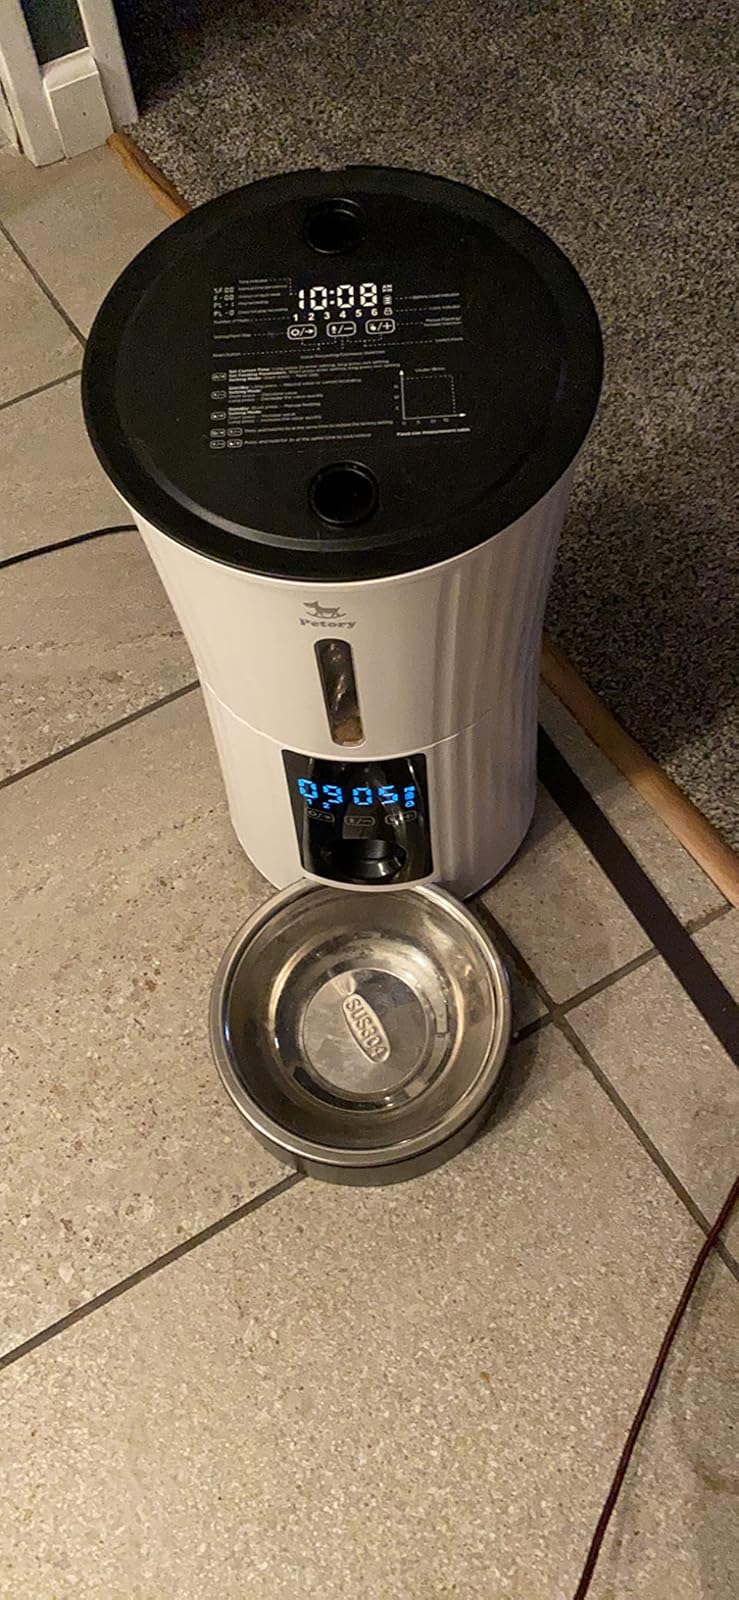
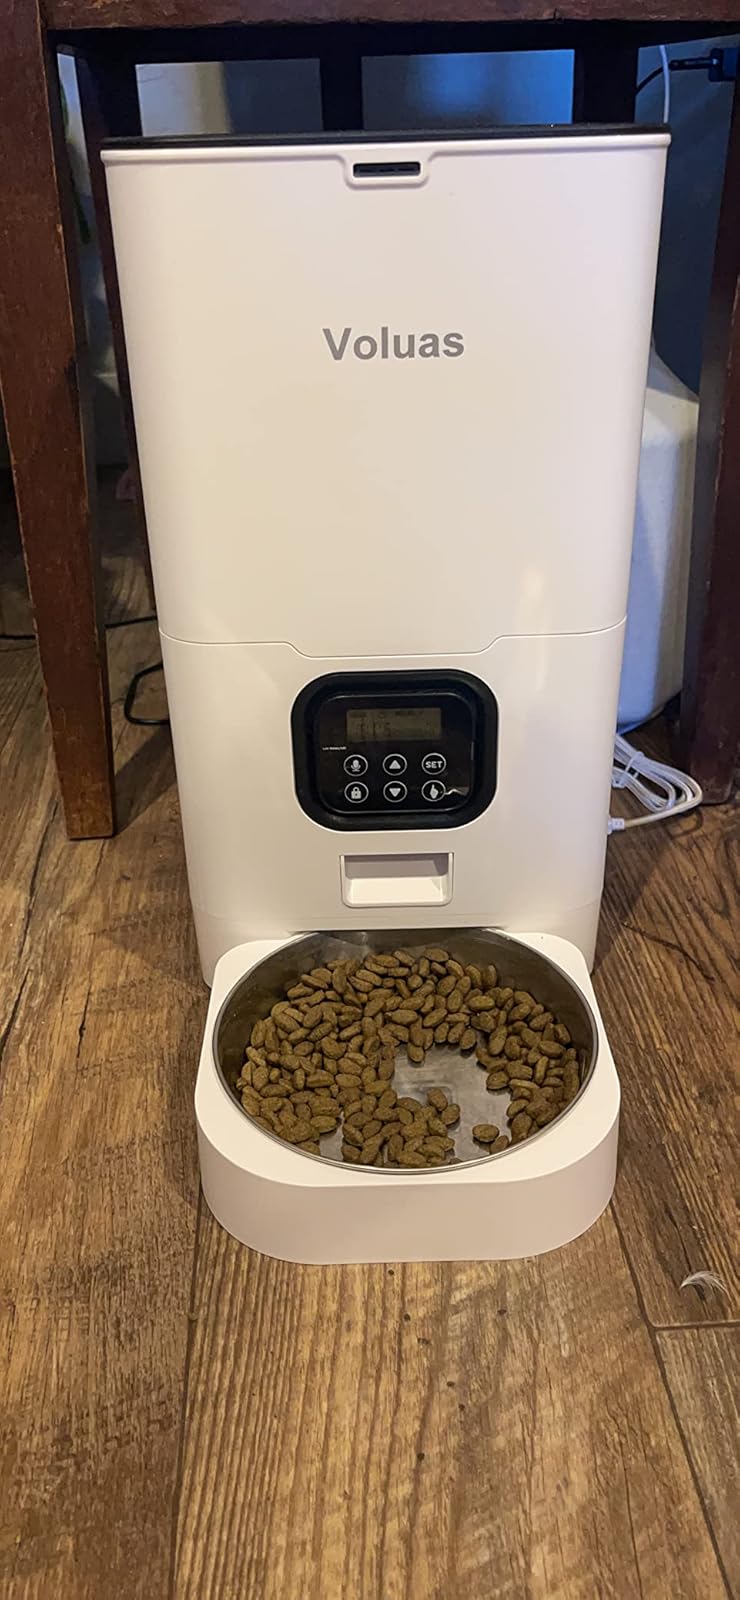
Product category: items_feeder
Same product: no